Doping at the World Athletics Championships

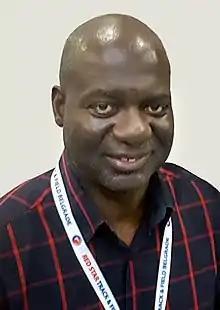
Ben Johnson's disqualification in 1987 was the first time a world champion was stripped of their title for doping.

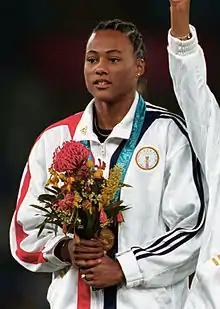
Marion Jones was stripped of three sprint medals for doping at the 2001 event

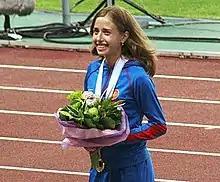
Three-time racewalk world champion Olga Kaniskina of Russia has been stripped of two of those titles for doping.

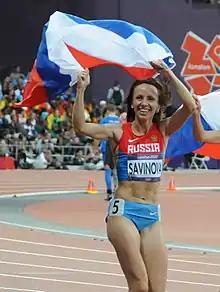
Mariya Savinova is one of many Russian athletes to be stripped for World Championships medals.

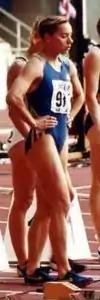
Zhanna Pintusevich-Block is one of two Ukrainians to be stripped of medals for doping at the event.

This table collates the total number of athletes who have been disqualified for doping at the championships by nation. Athletes with multiple disqualifications are counted as one. Where a relay team is disqualified, this is counted as one disqualification, though multiple team members may have been sanctioned.